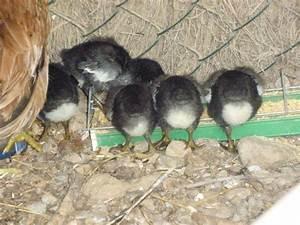
chicken